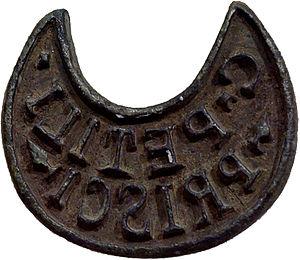
Moule à estamper en forme de croissant de lune, pour les briques et les tuiles. Bronze, date inconnue. Provenance